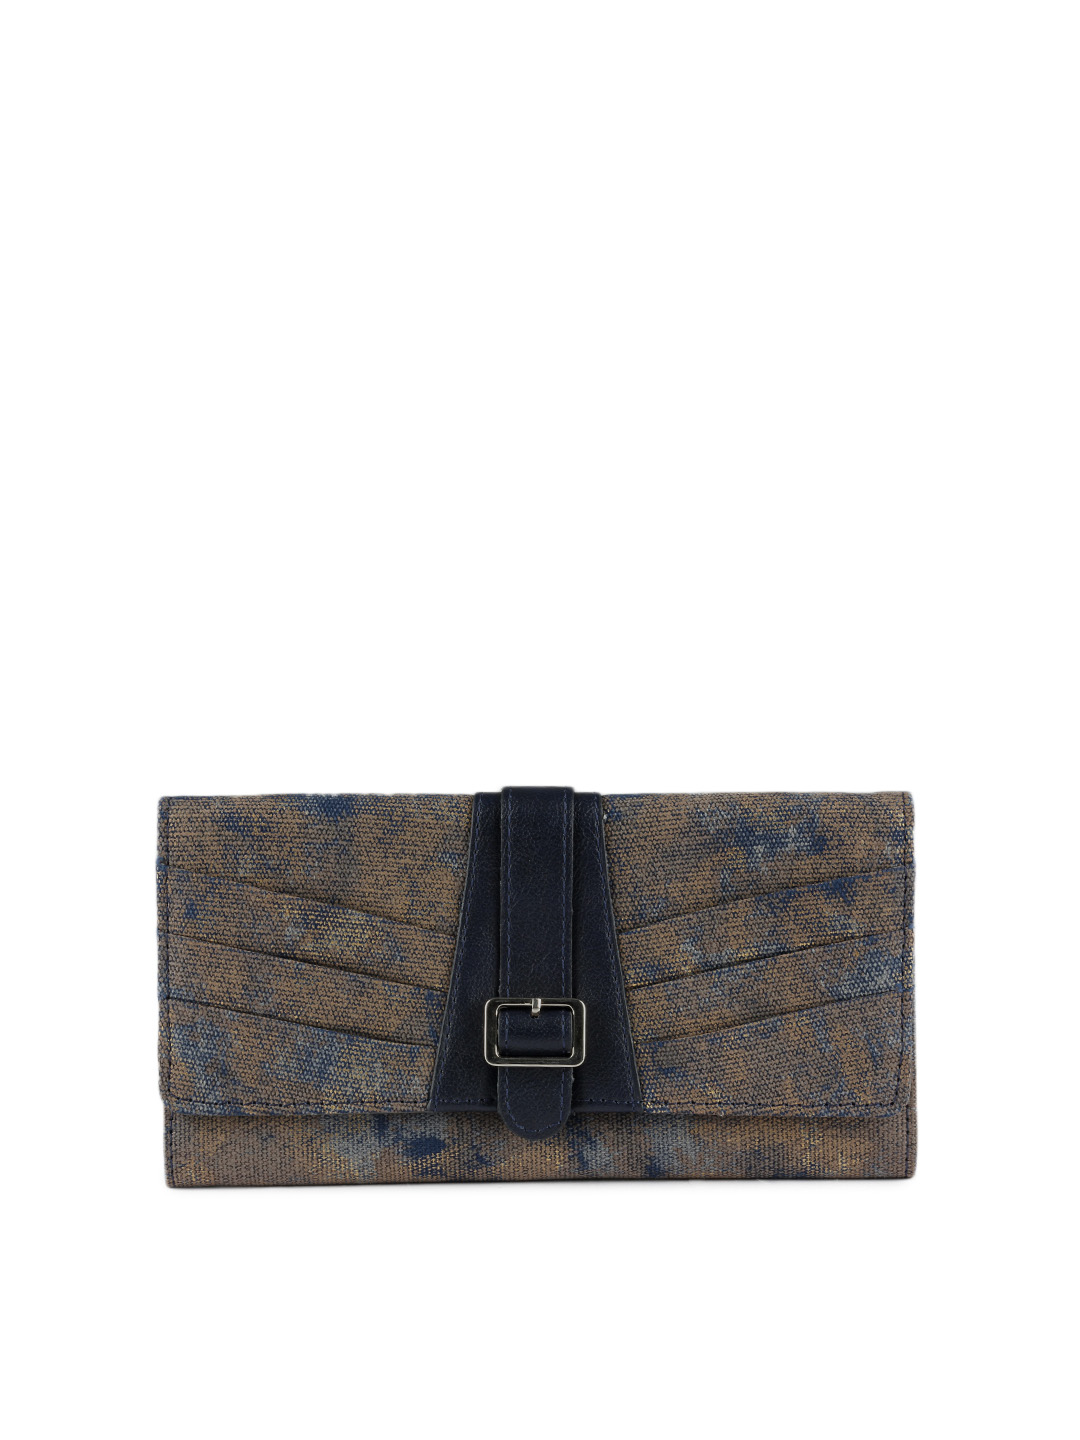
Baggit Women Blue Wallet
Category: Accessories / Wallets / Wallets
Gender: Women
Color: Blue
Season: Summer 2012
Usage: Casual